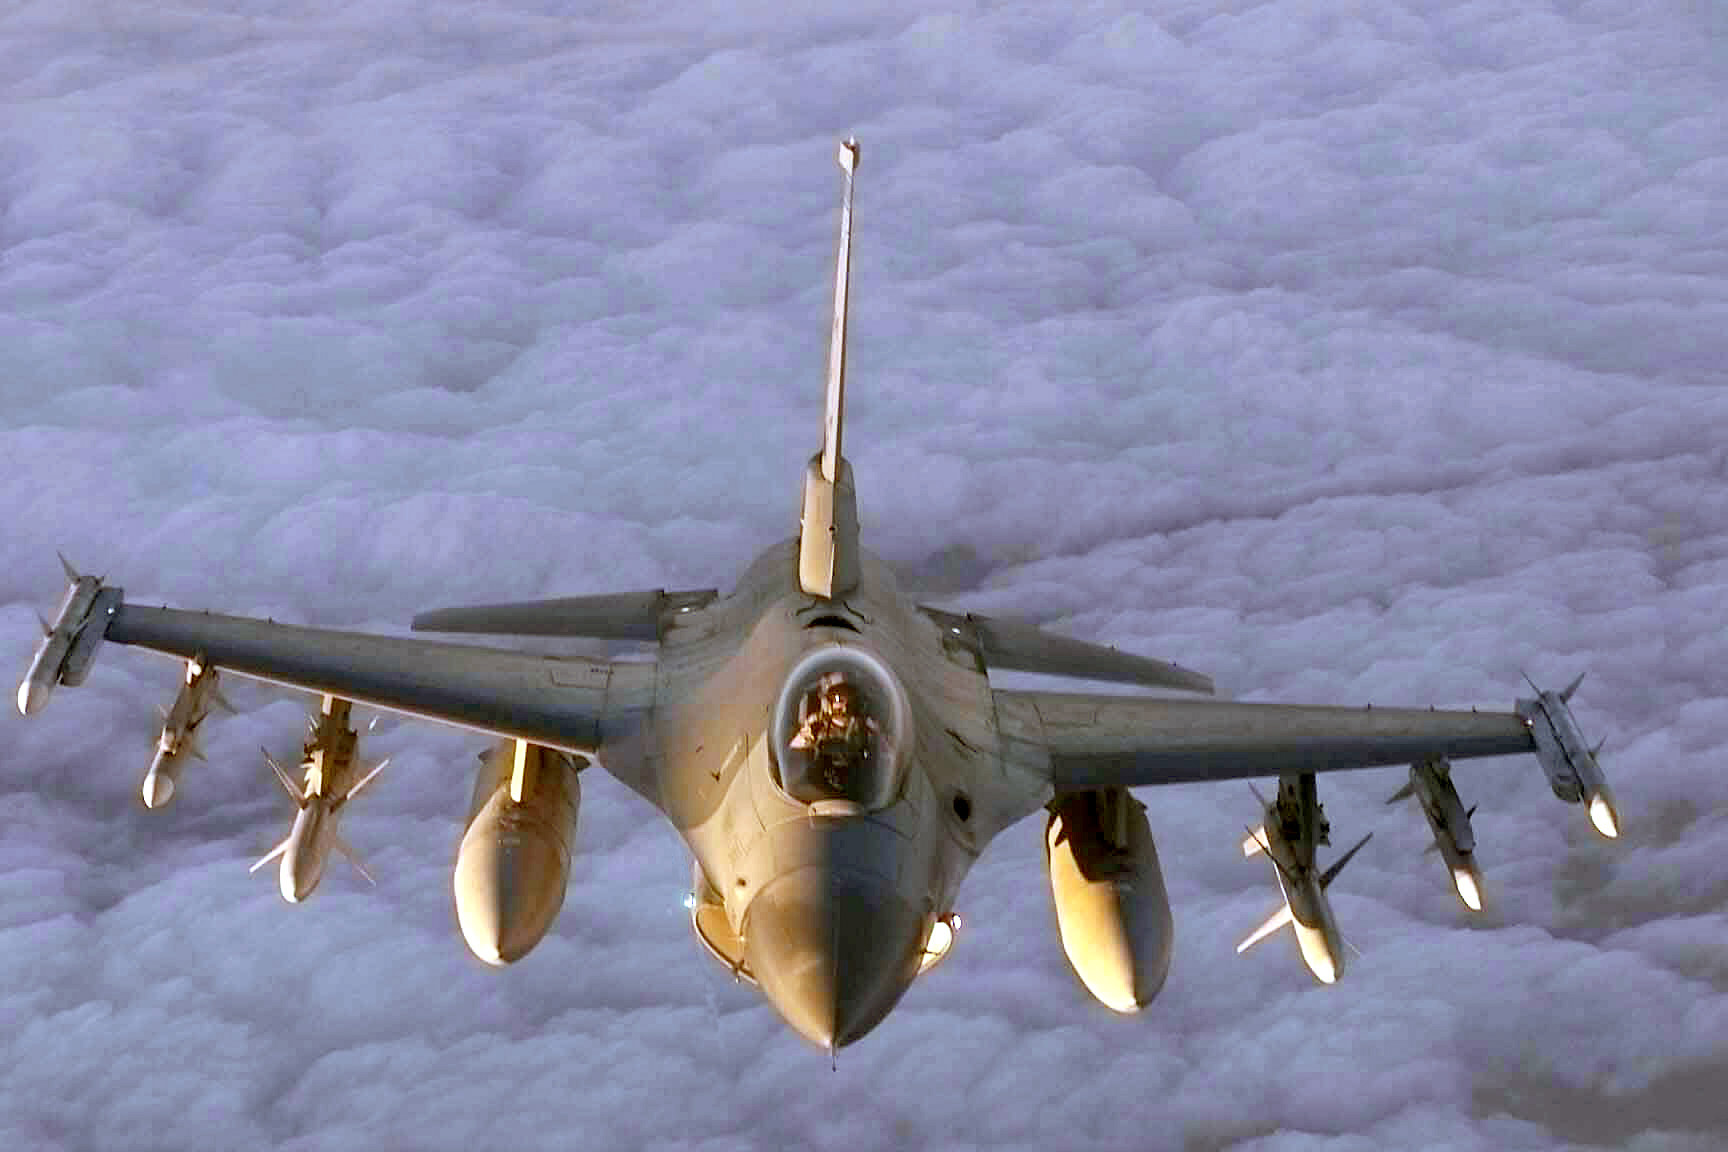
Vehicle type: Planes